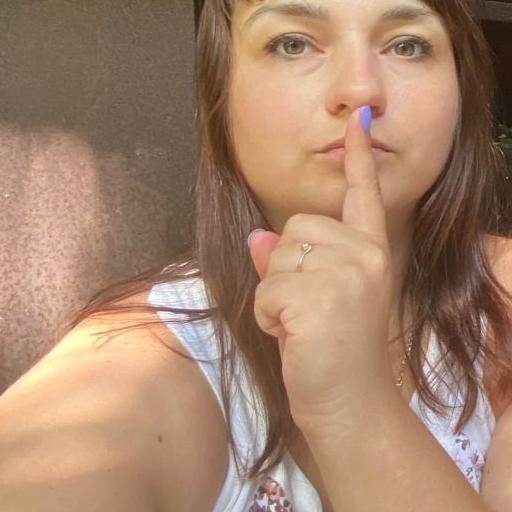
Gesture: mute